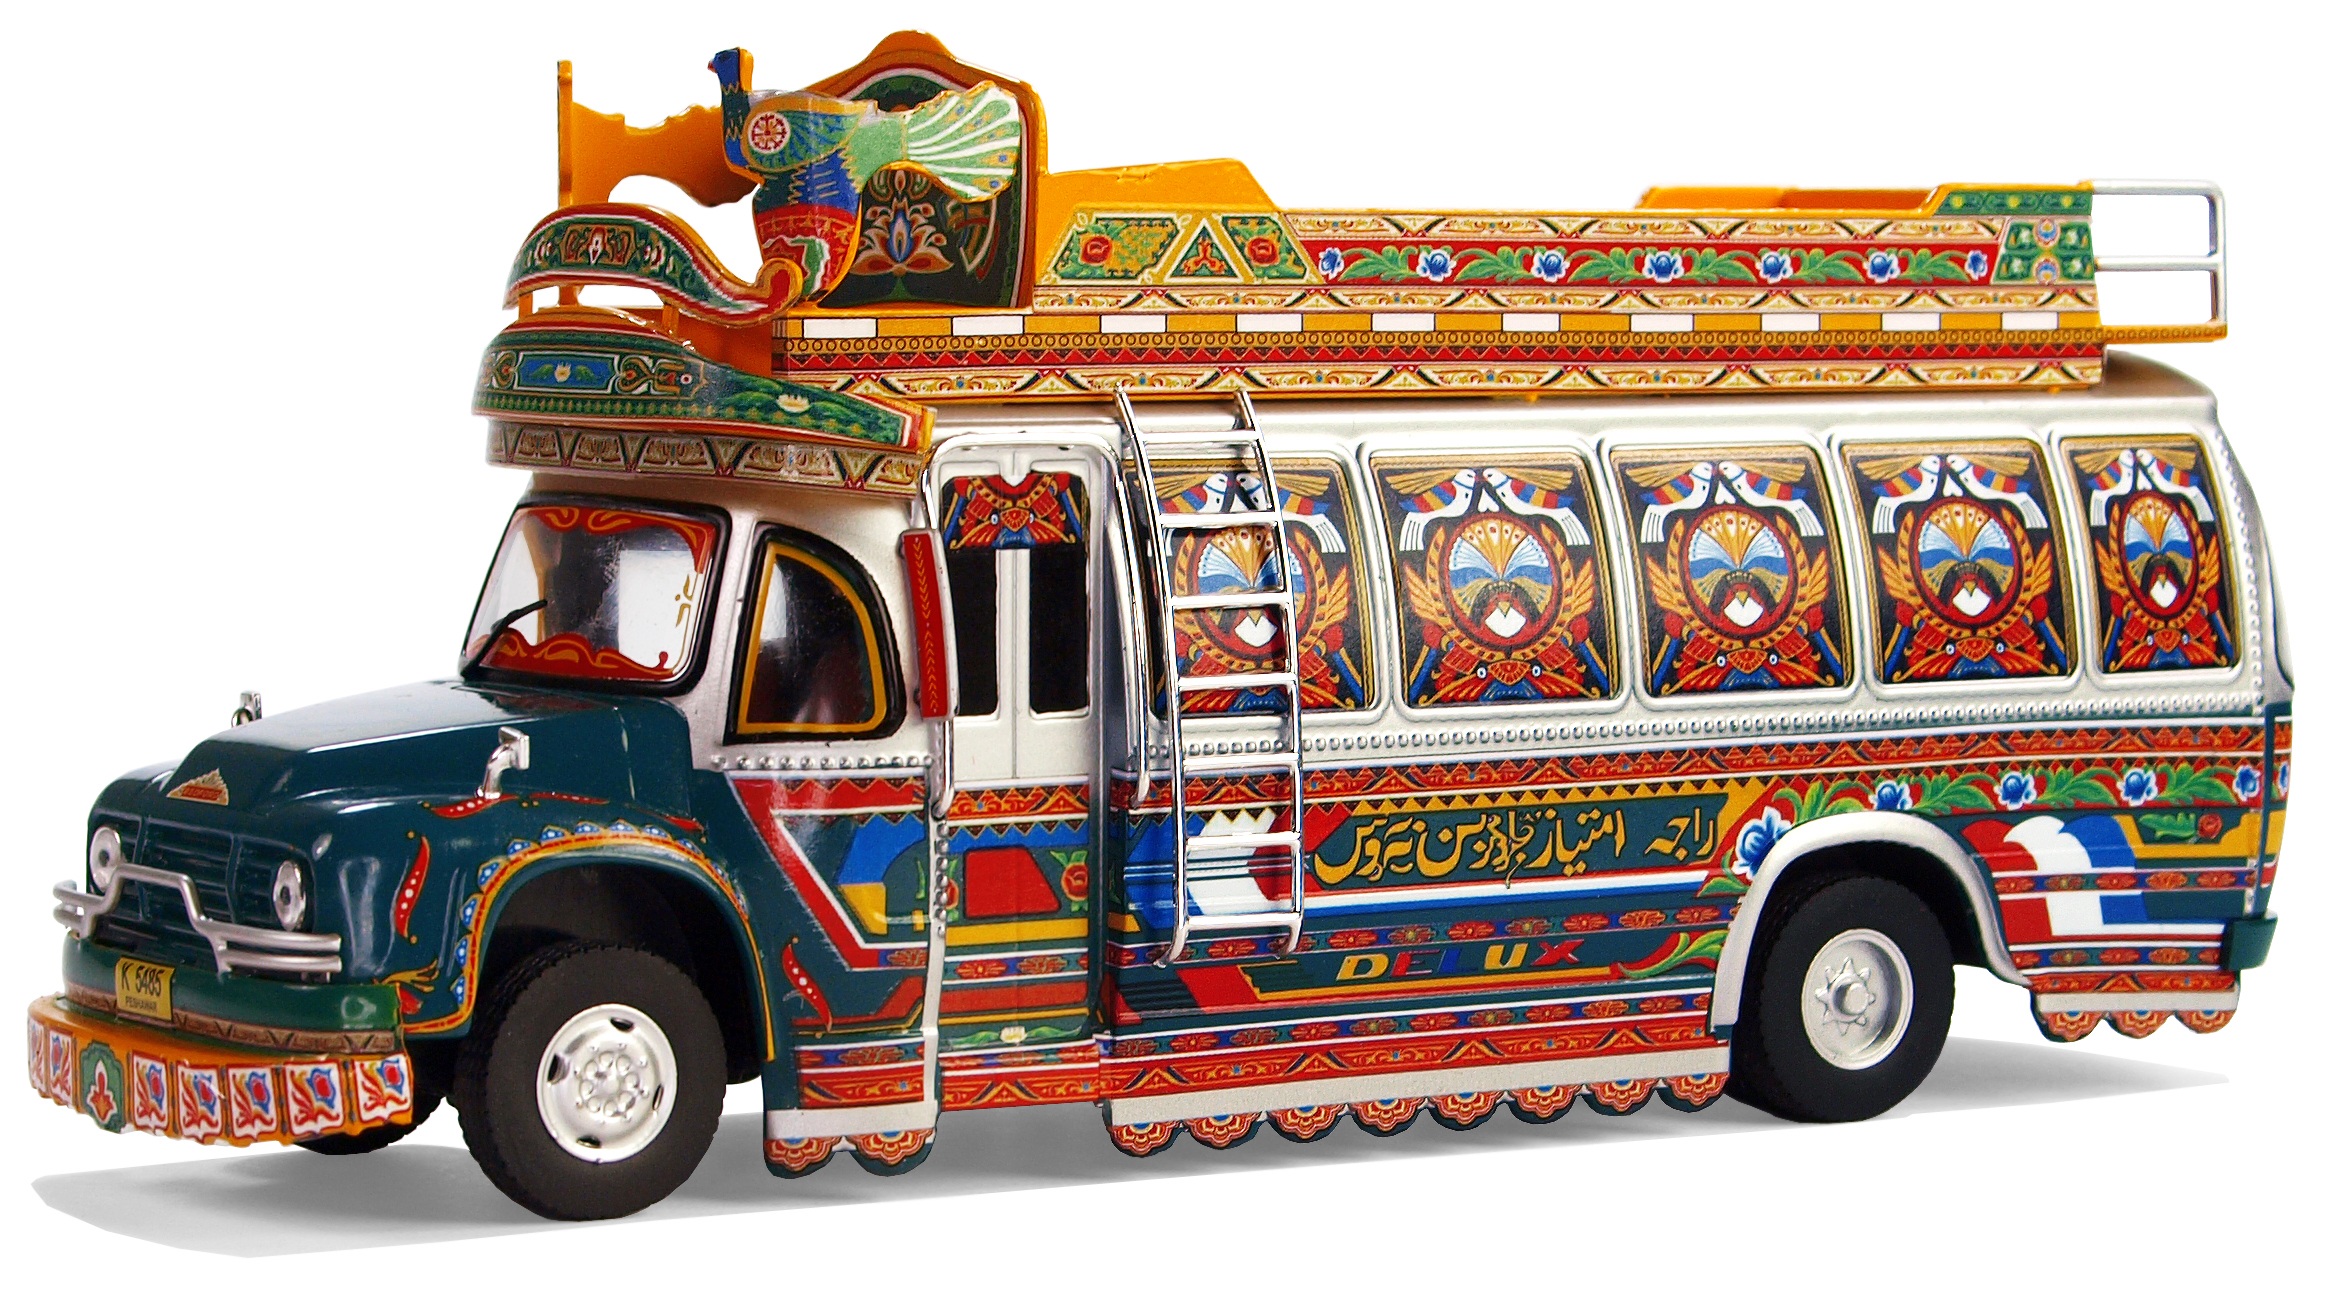
traffic, truck, model, vehicle, toy, buses, model cars, collect, service bus, travel and line coach, locomotion, transports, models, hobby, bedford, model car, double decker bus, fire apparatus, tour bus service, transport u